Newspaper and Mail Deliverers Union

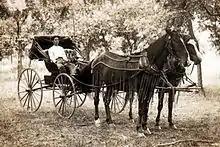
Horses and buggy (circa 1910) helped union members make their deliveries

The NMDU grew out of the Newsboys' strike of 1899. On October 29, 1901, the union formed. "It was born as a union of horse-and-buggy newspaper deliverymen at the turn of the century, a stepchild of the fledgling labor movement and New York's yellow journalism wars."